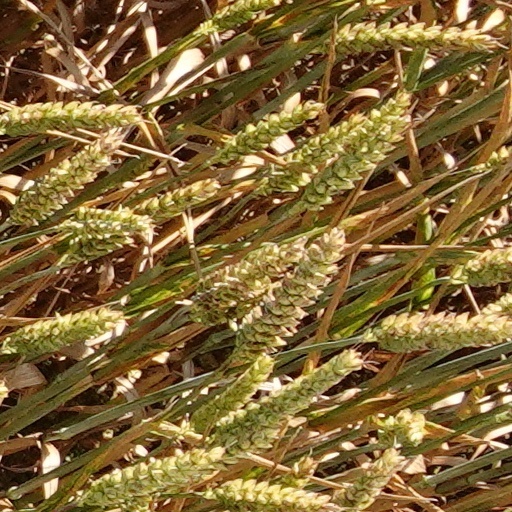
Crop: wheat